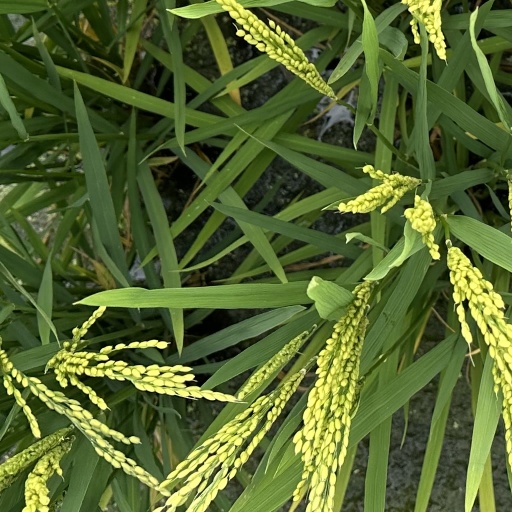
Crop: rice